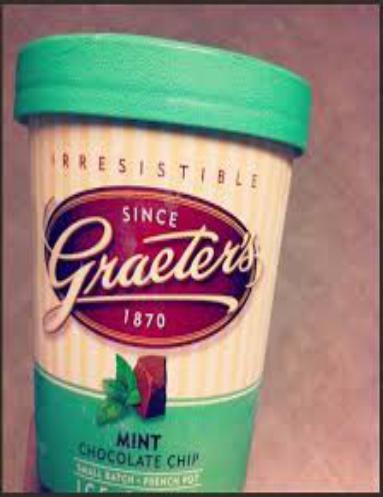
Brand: Graeter's
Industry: Food